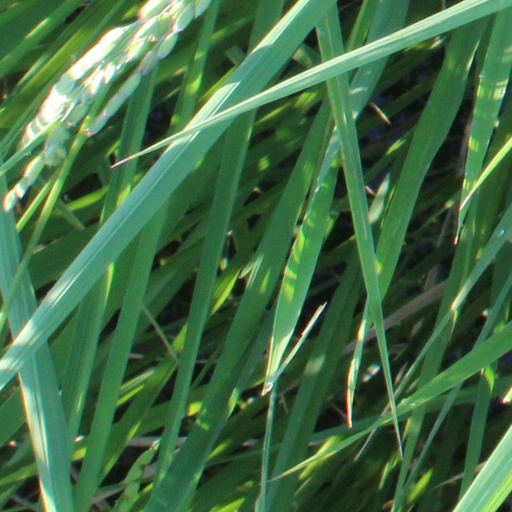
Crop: rice